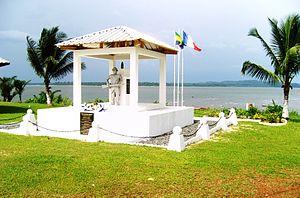
Guerre mondiale de 1914 à Cocobeach au Gabon
Cocobeach est une ville du Gabon, chef-lieu du département de la Noya dans la province de l'Estuaire.